Sinicization of Tibet

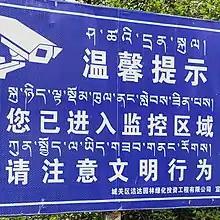
A sign (in Tibetan and Chinese) indicating surveillance cameras near the Monument to the Peaceful Liberation of Tibet, Lhasa, Tibet, 2018

The sinicization of Tibet includes the programs and laws of the government of the People's Republic of China to force cultural assimilation in Tibetan areas of China, including the Tibet Autonomous Region and the surrounding Tibetan-designated autonomous areas. The efforts are undertaken by China in order to remake Tibetan culture into mainstream Chinese culture.